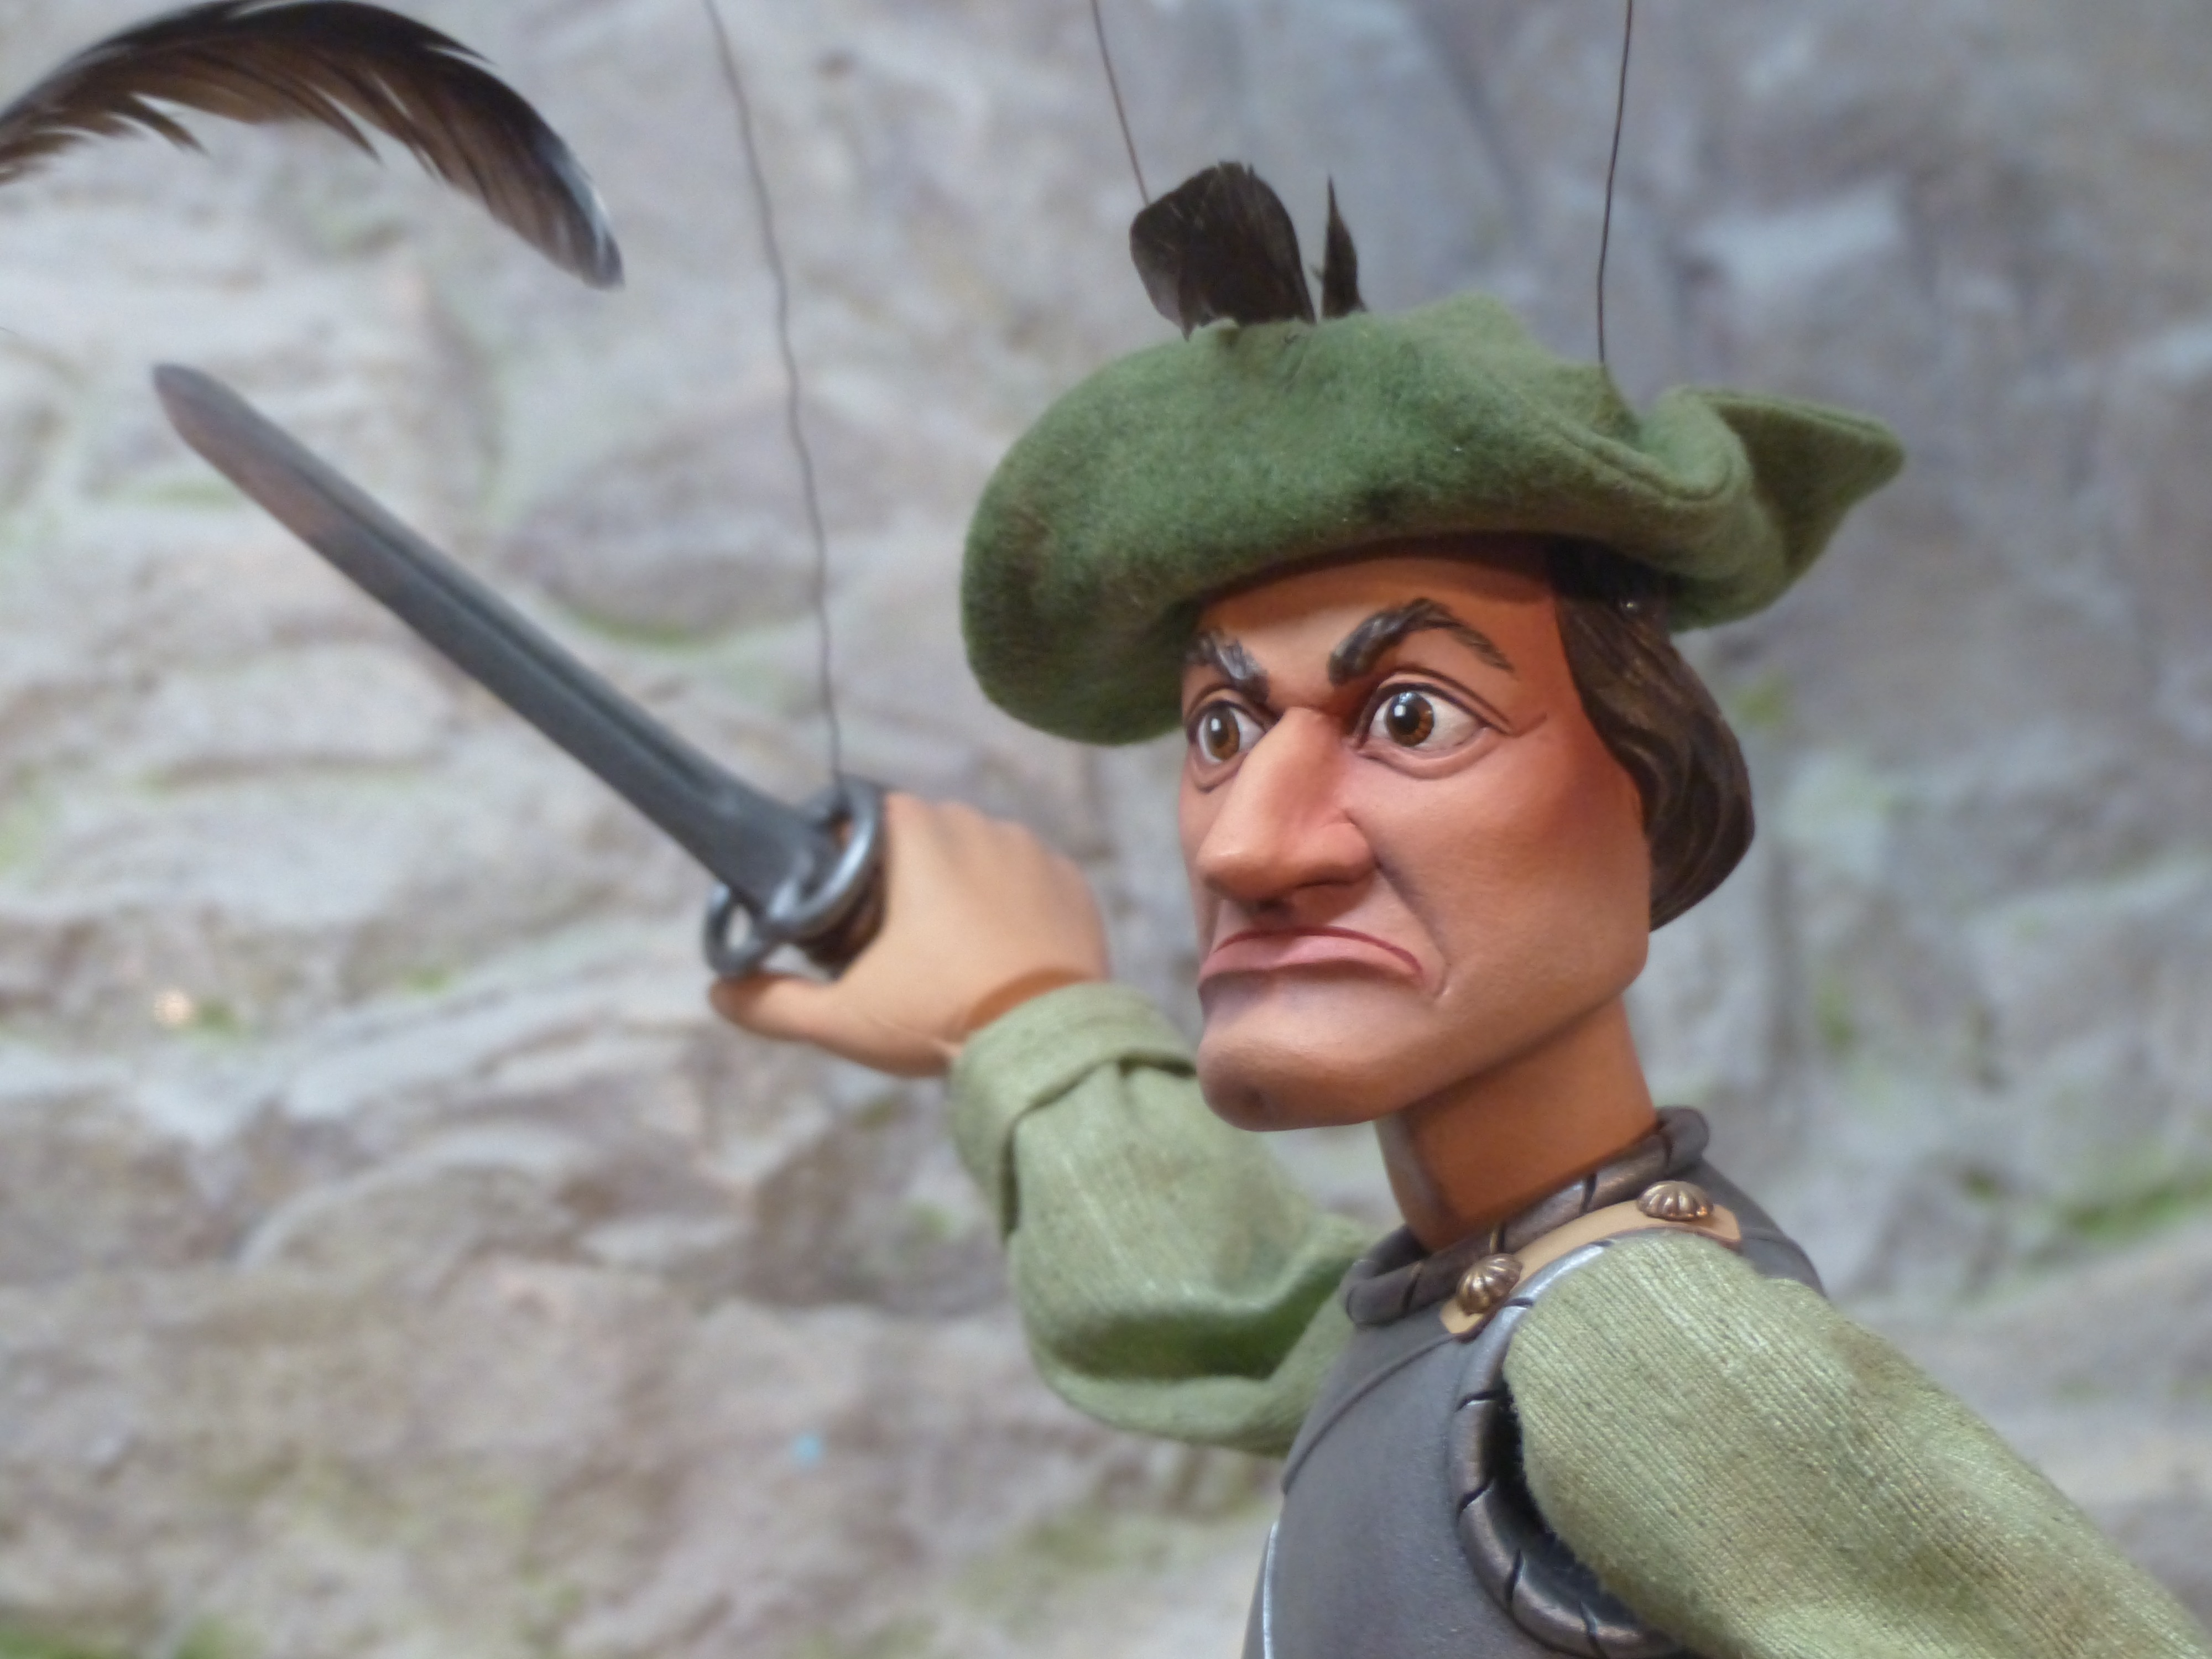
man, person, soldier, human, freedom, puppet, doll, fighter, acting, infantry, robin hood, puppeteer